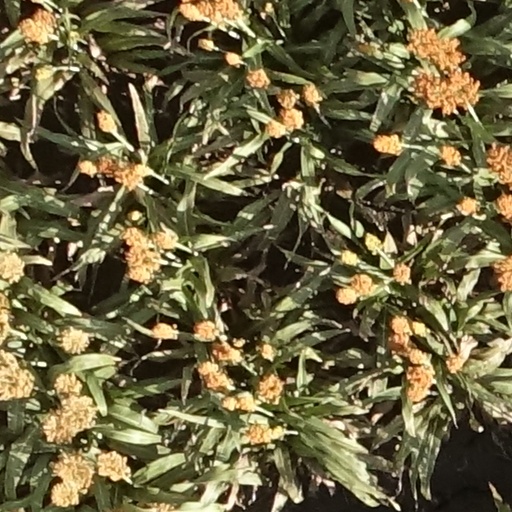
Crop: sorghum